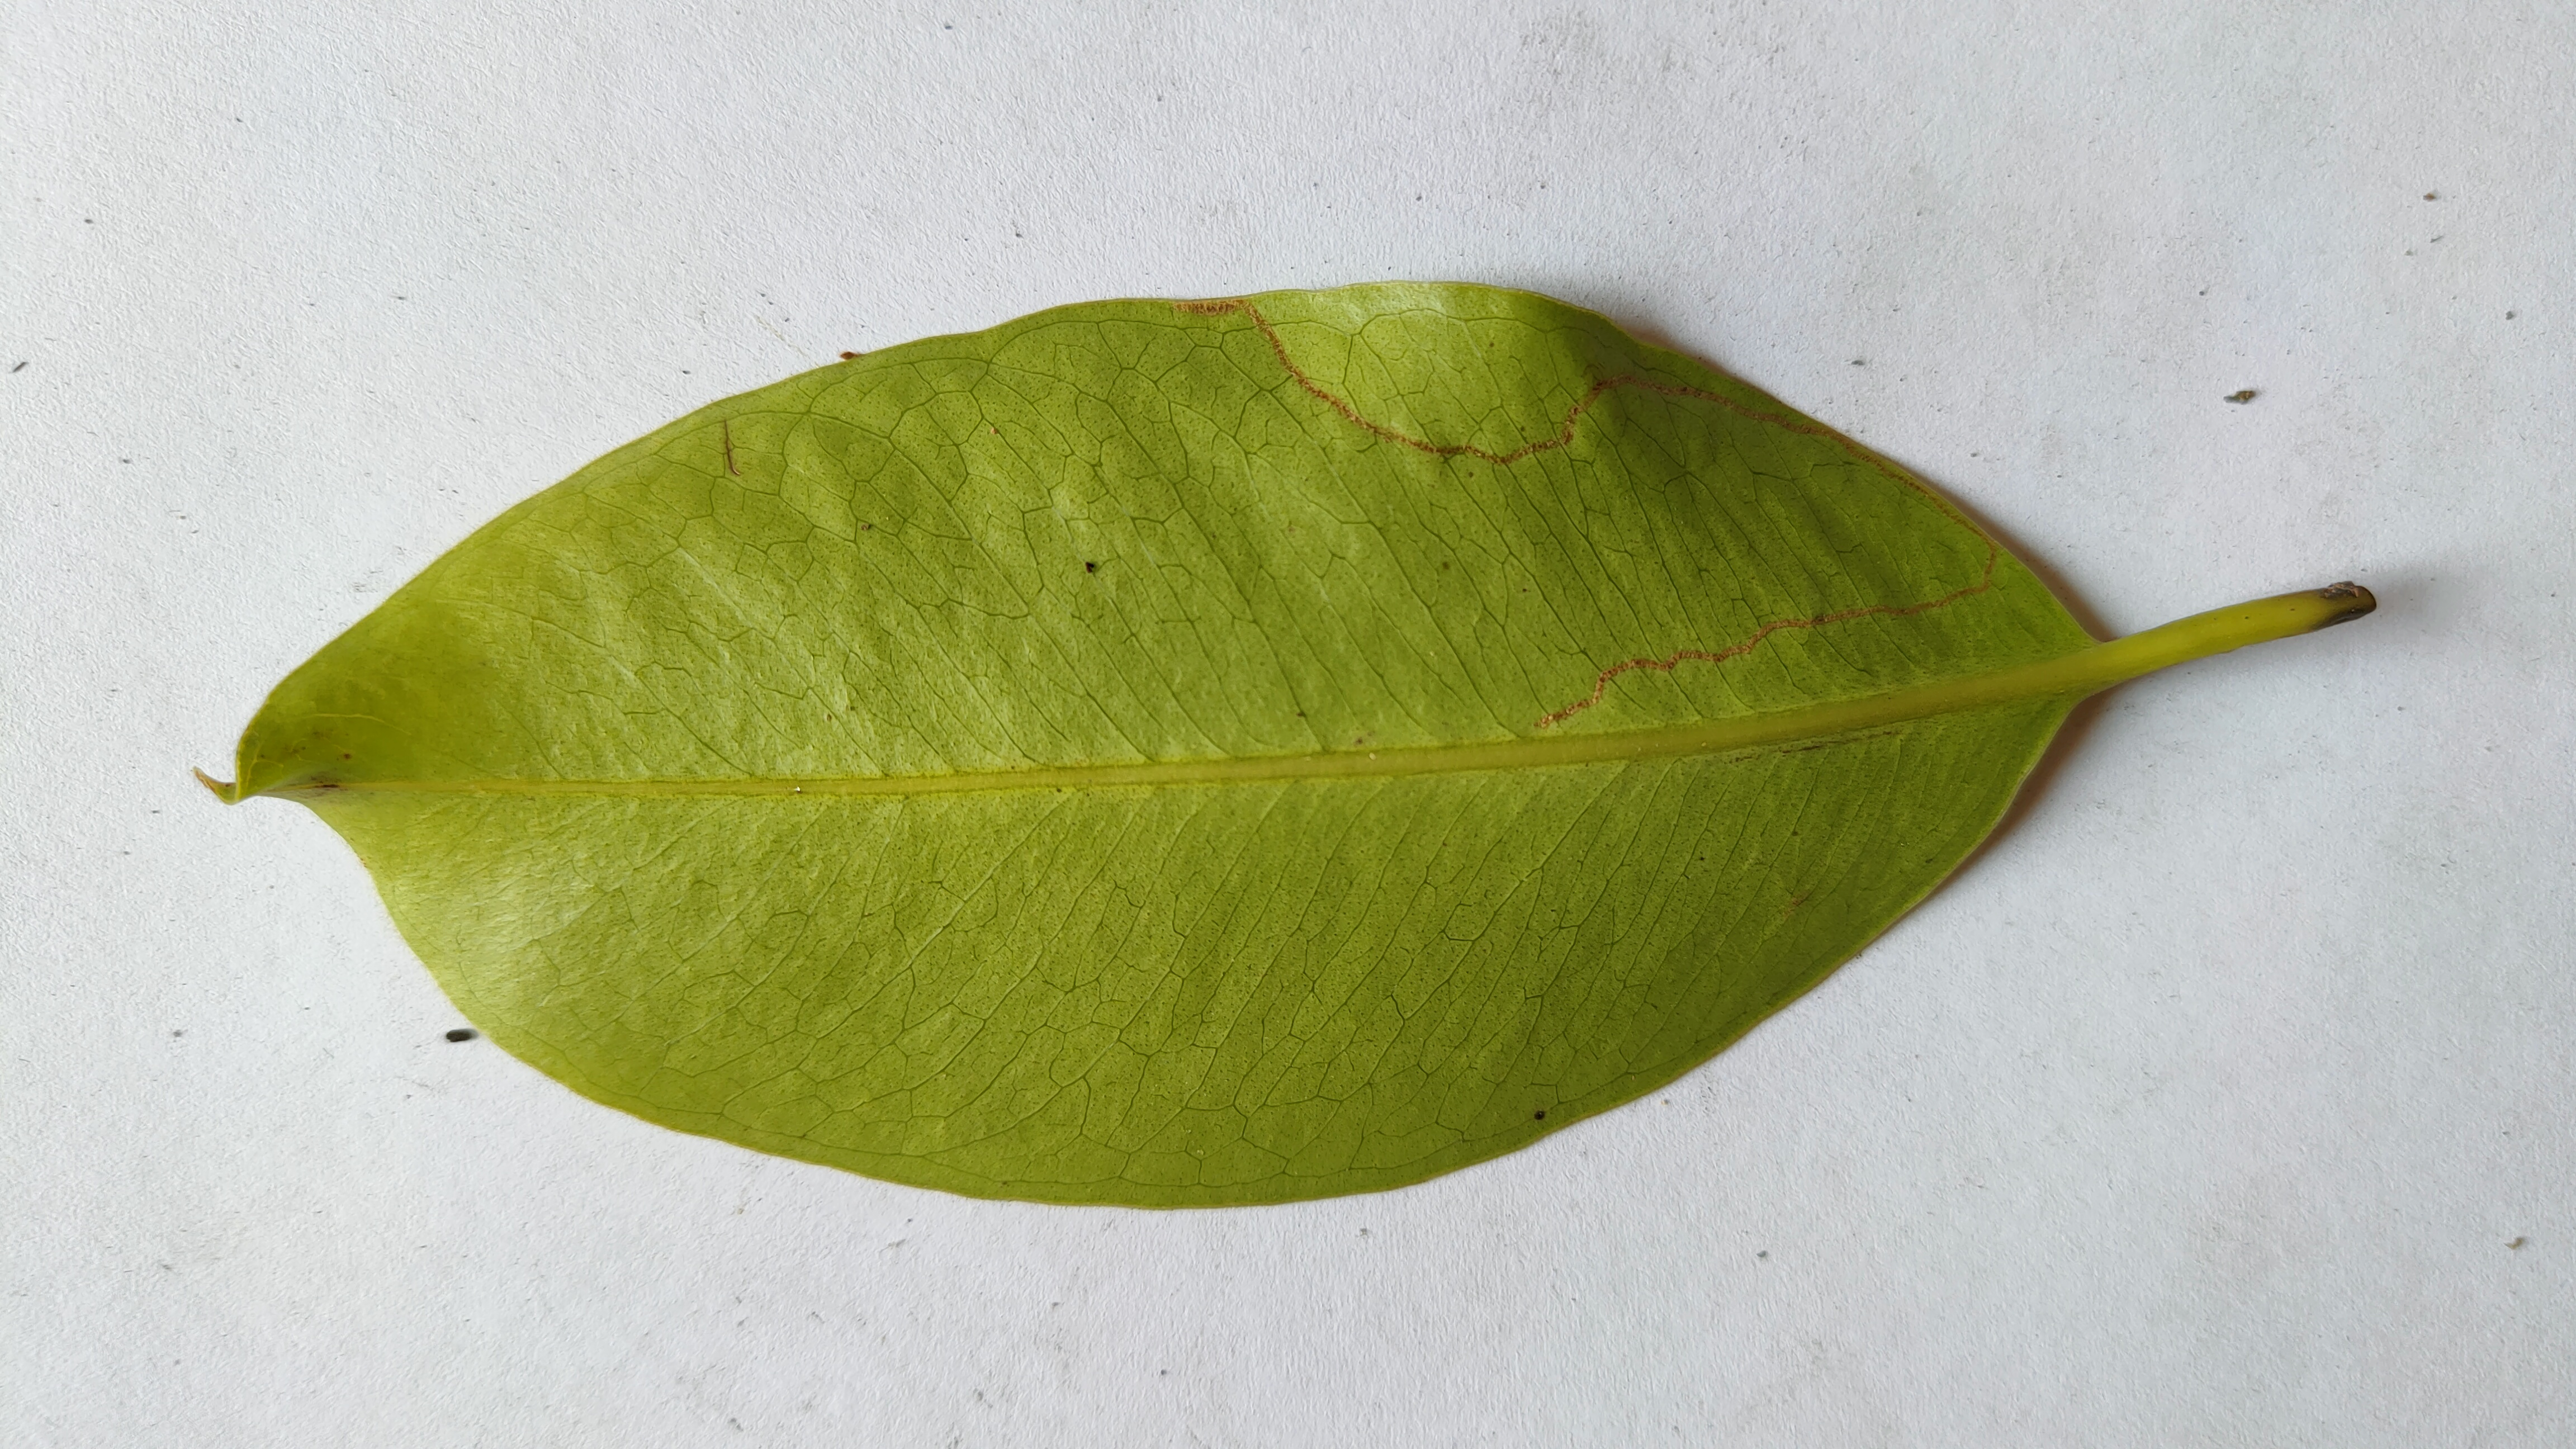
Leaf variety: Black plum